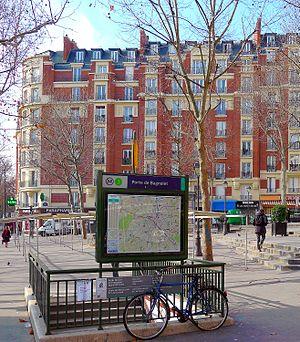
Station Porte de Bagnolet sur la place Edith Piaf - Paris XX
Porte de Bagnolet est une station de la ligne 3 du métro de Paris, située dans le 20ᵉ arrondissement de Paris.
La place Édith-Piaf est une voie située dans le quartier Saint-Fargeau du 20ᵉ arrondissement de Paris.